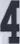
Number: 4